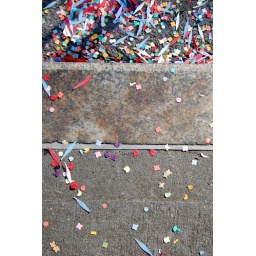
Confetti left on the street and sidewalk after the Macy's Thanksgiving Day Parade in New York City.